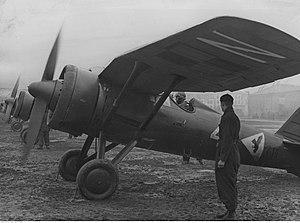
La 131ᵉ escadrille de chasse polonaise est une unité de l'armée de l'air polonaise de l'entre-deux-guerres.
Le PZL P.11 est un avion de chasse polonais, conçu au début des années 1930 par PZL à Varsovie.
La 113ᵉ escadrille de chasse polonaise est une unité de l'armée de l'air polonaise de l'entre-deux-guerres.
La 132ᵉ escadrille de chasse polonaise est une unité de l'armée de l'air polonaise de l'entre-deux-guerres.